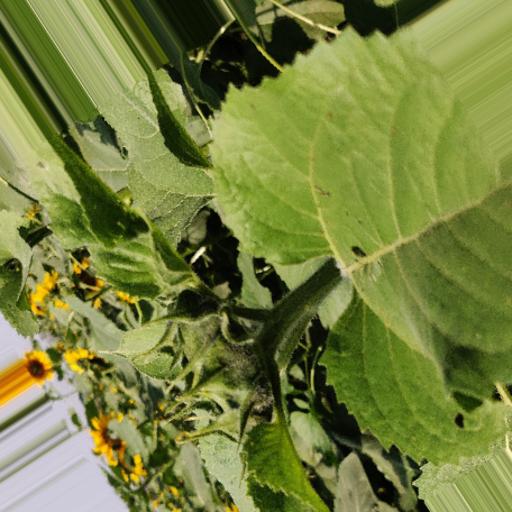
Label: Fresh_leaf